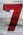
Number: 7